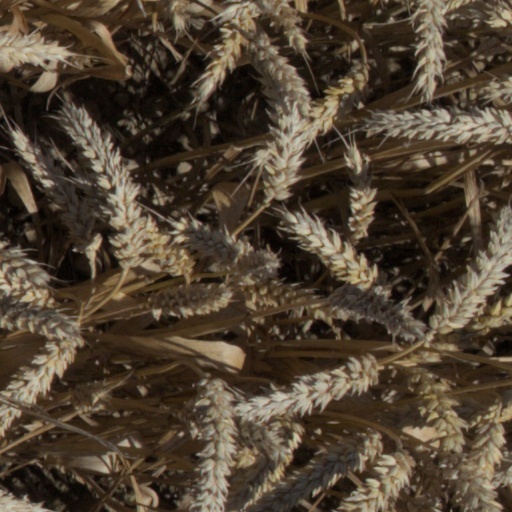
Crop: wheat